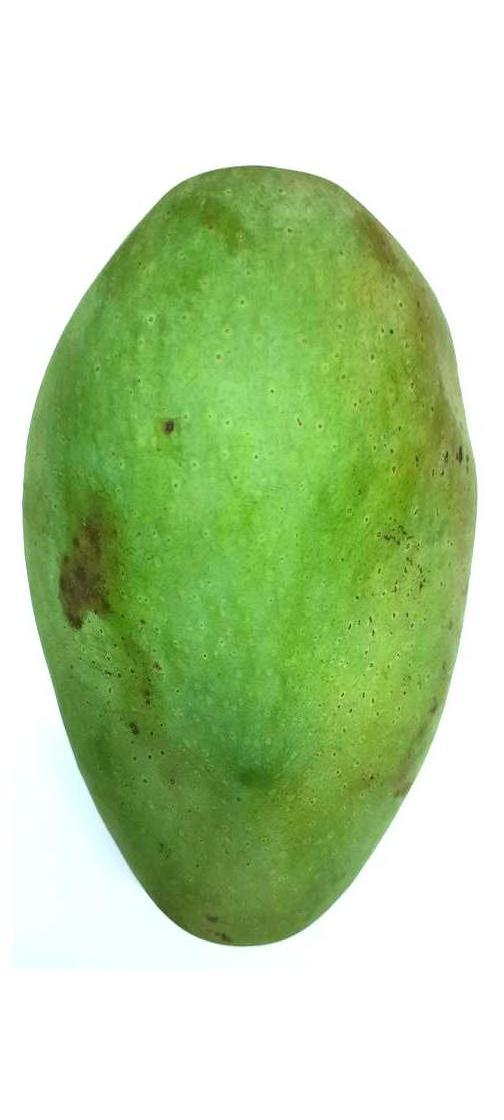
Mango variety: Fazli Shurmai